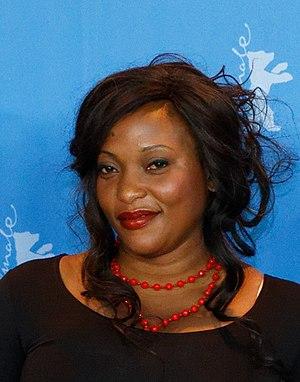
Véro Tshanda Beya, née Véro Tshanda Beya Mputu à Kinshasa, est une actrice congolaise. Elle est connue pour avoir joué le rôle du personnage principal du film Félicité réalisé par Alain Gomis pour lequel elle remporte plusieurs prix.